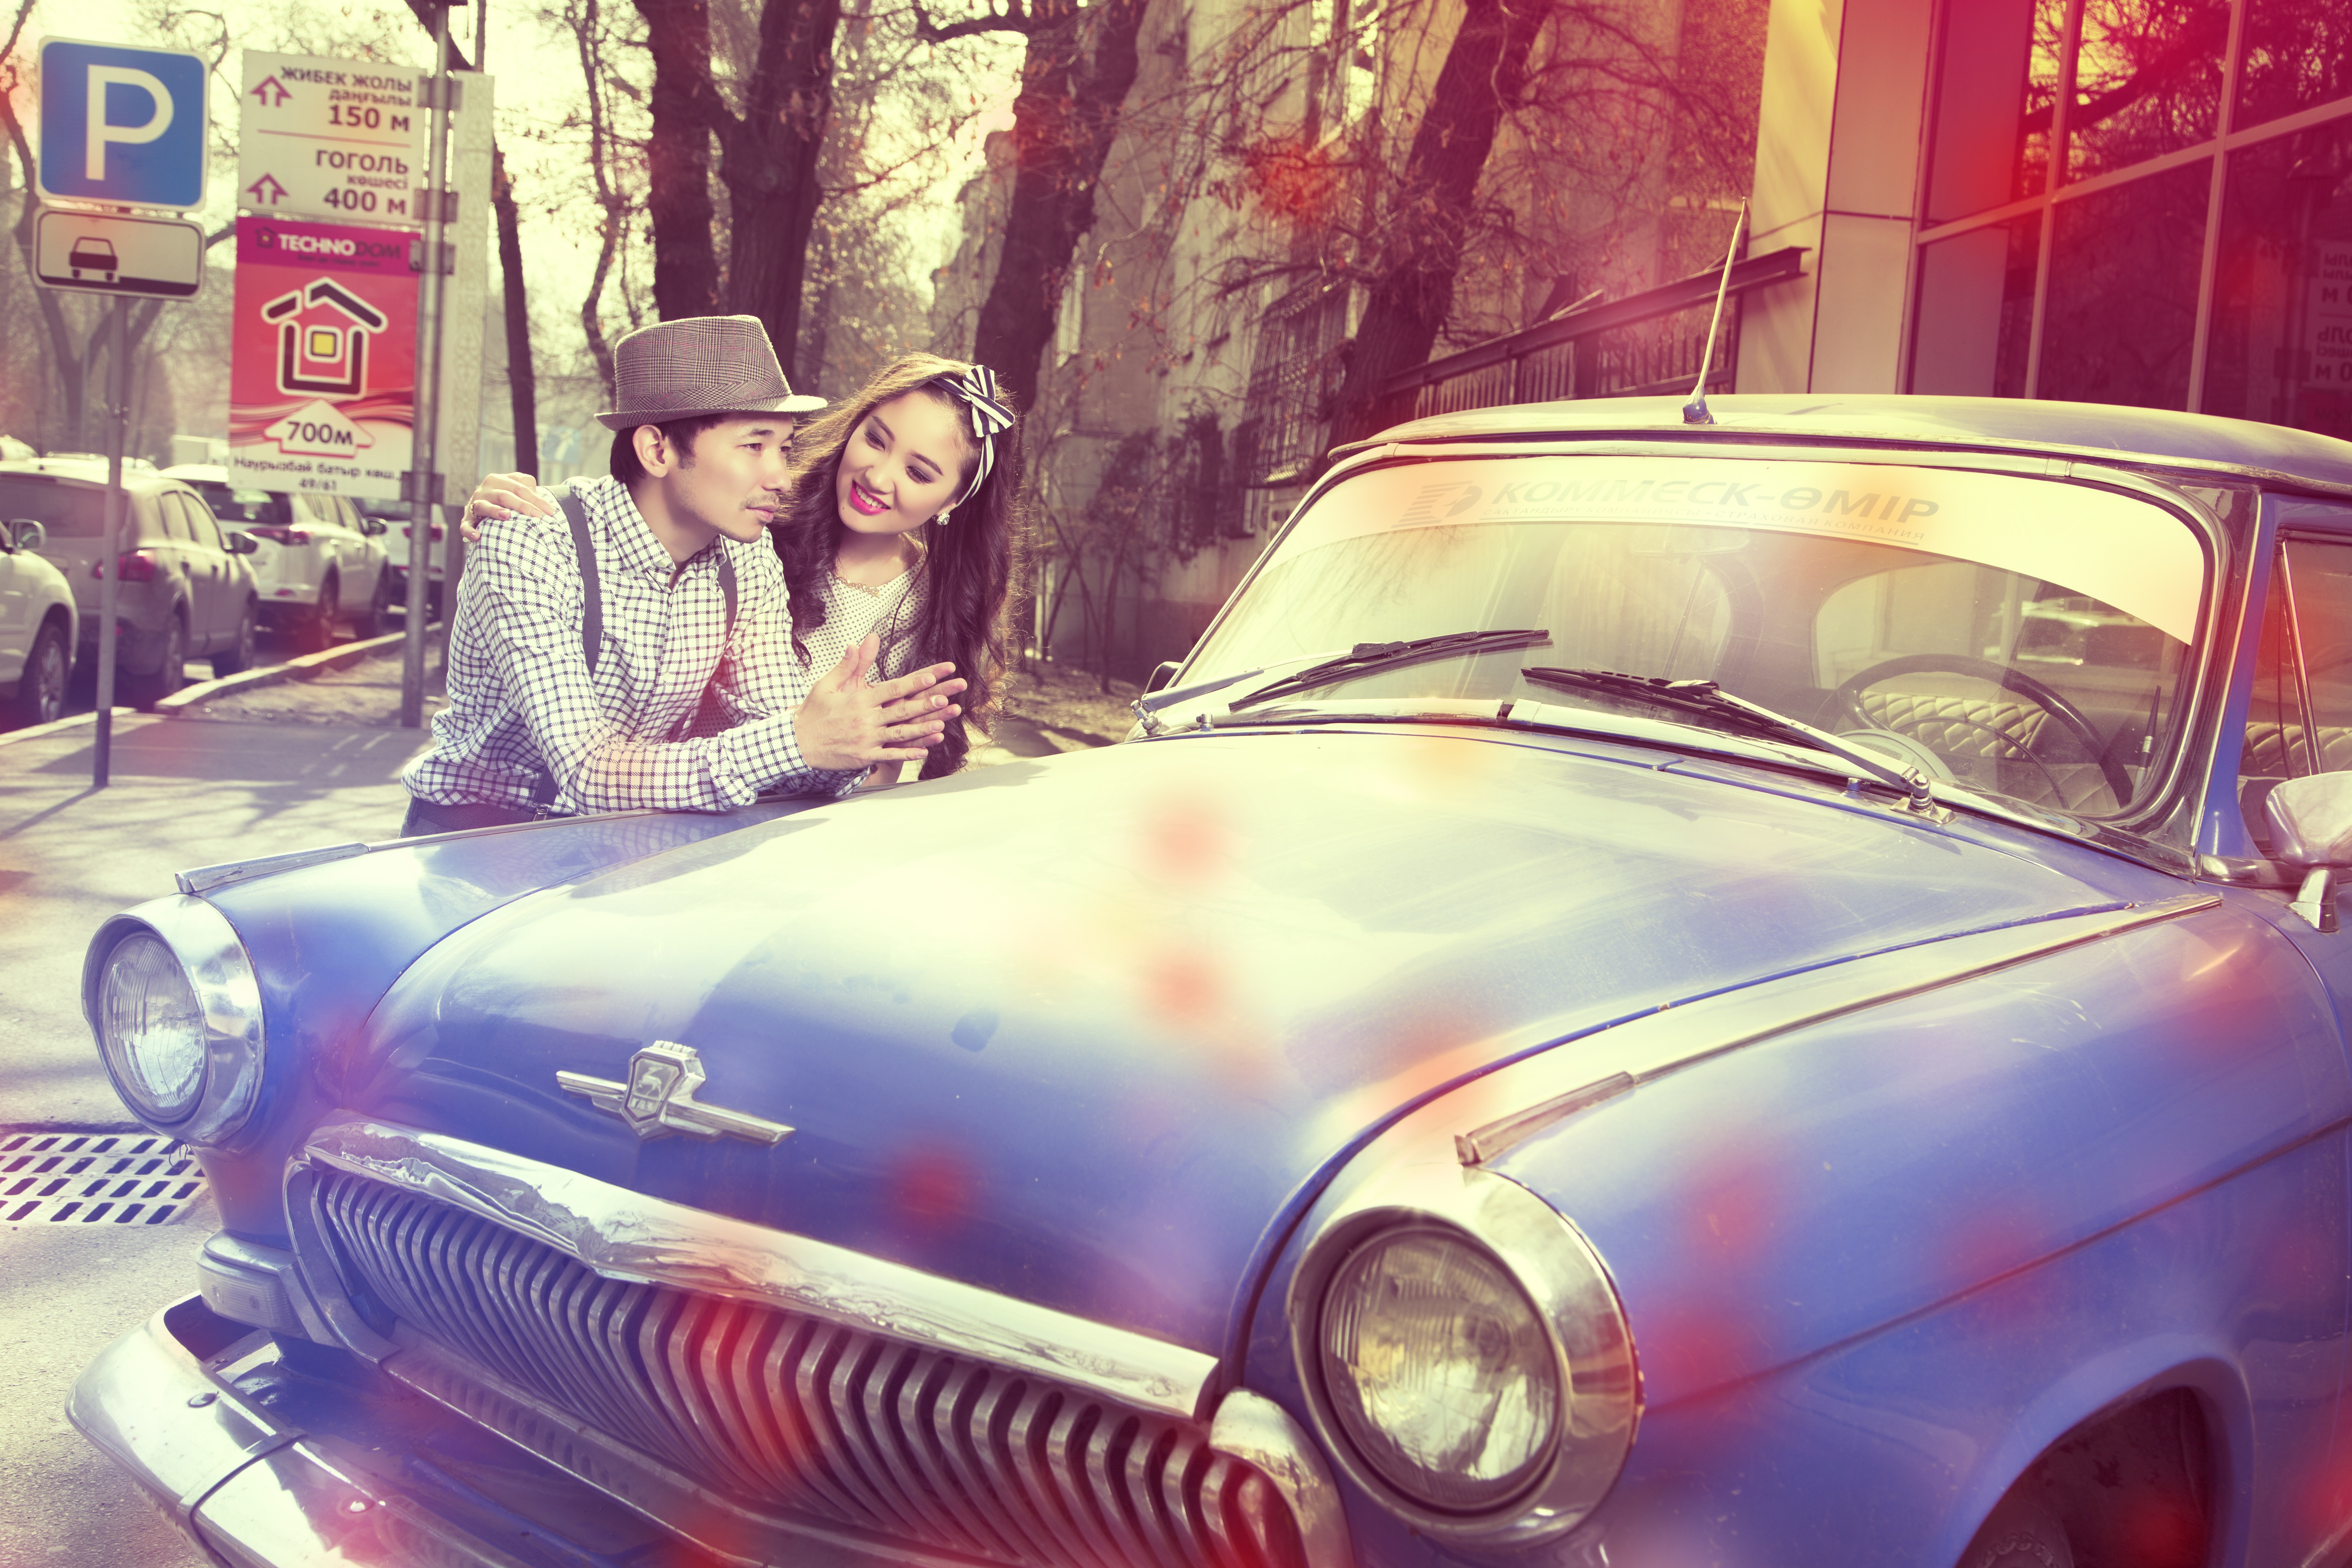
car, retro, love, vehicle, machine, vintage car, volga, the ussr, antique car, land vehicle, two pairs, automotive exterior, compact car, automotive design, luxury vehicle, mid size car